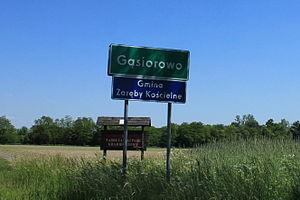
Gąsiorowo est un village polonais de la gmina de Zaręby Kościelne dans la powiat d'Ostrów Mazowiecka de la voïvodie de Mazovie dans le centre-est de la Pologne.